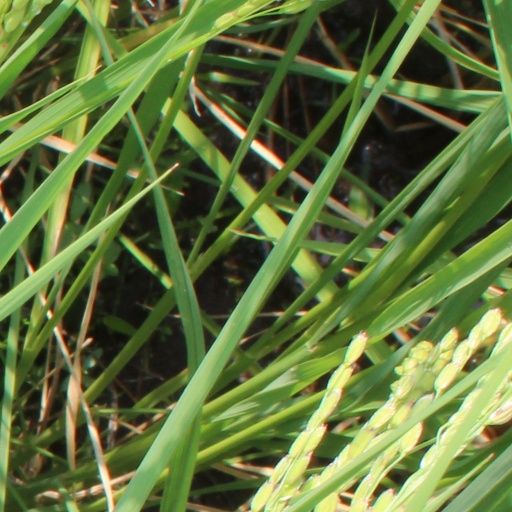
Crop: rice